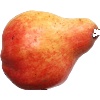
Label: red_pear